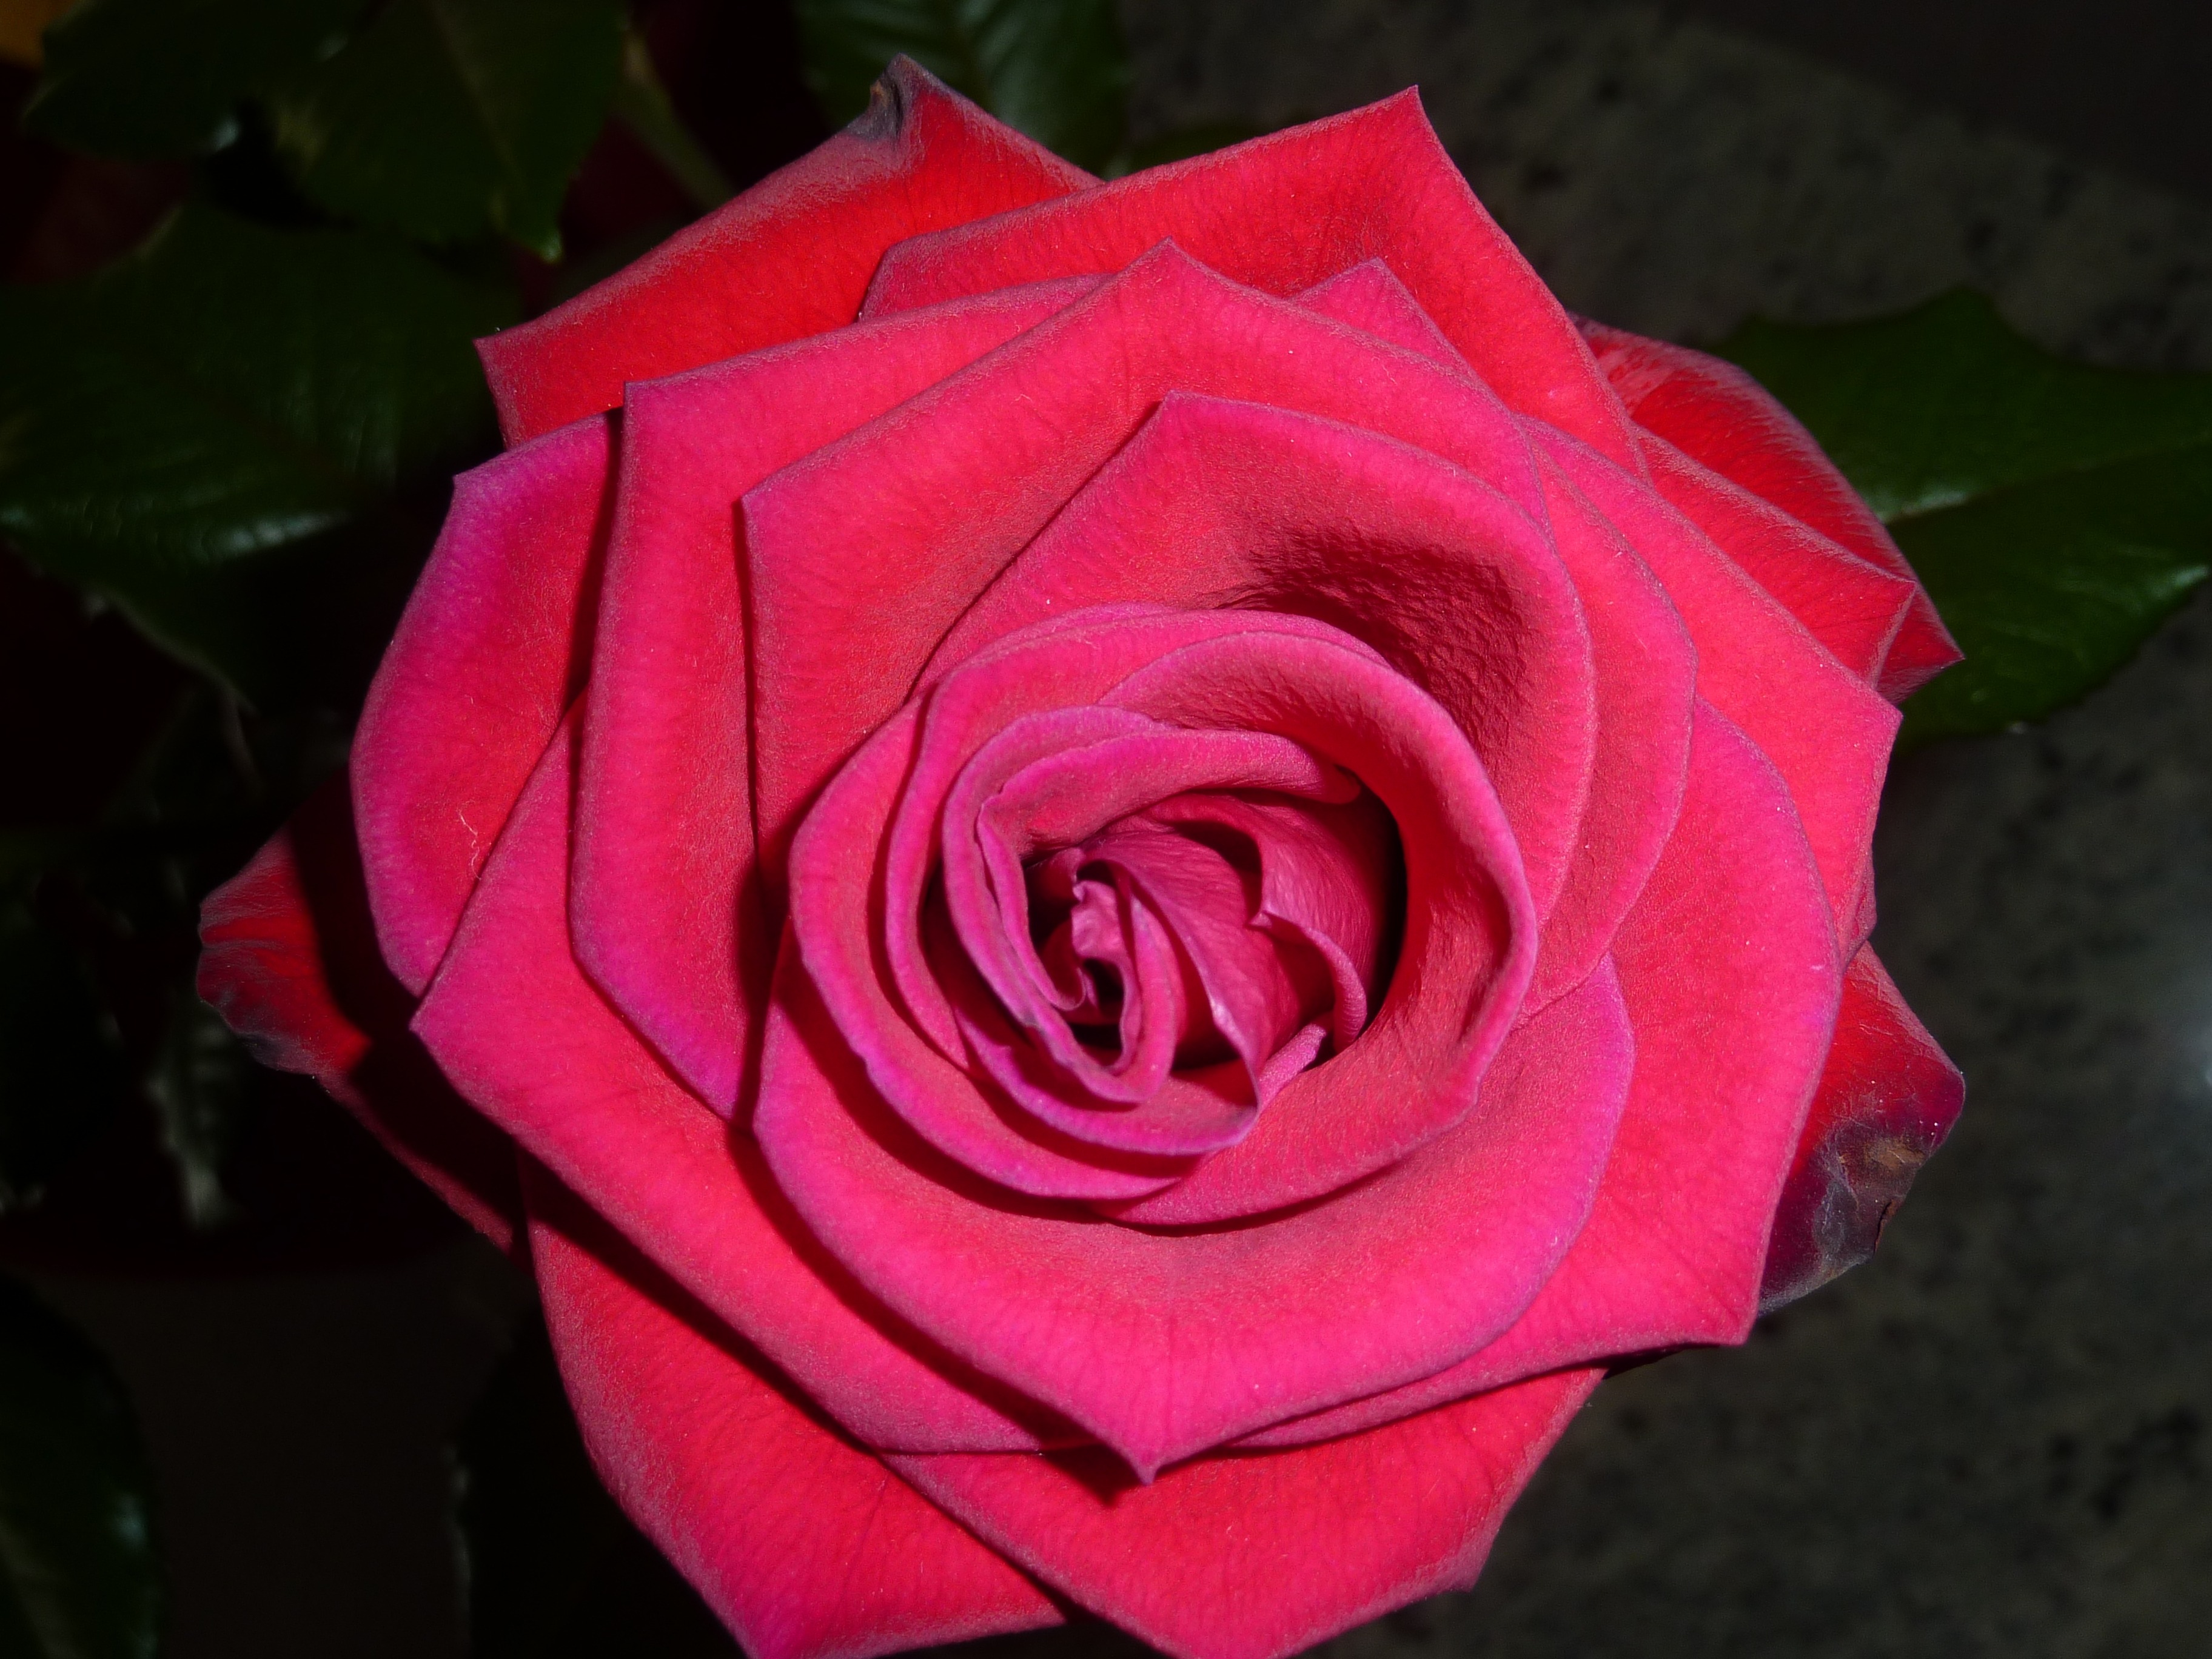
blossom, plant, flower, petal, bloom, love, rose, romance, romantic, pink, flora, red rose, close up, peach, beauty, valentine, magenta, floribunda, rose bloom, macro photography, flowering plant, garden roses, rose family, still life photography, china rose, annual plant, rosa centifolia, rose order